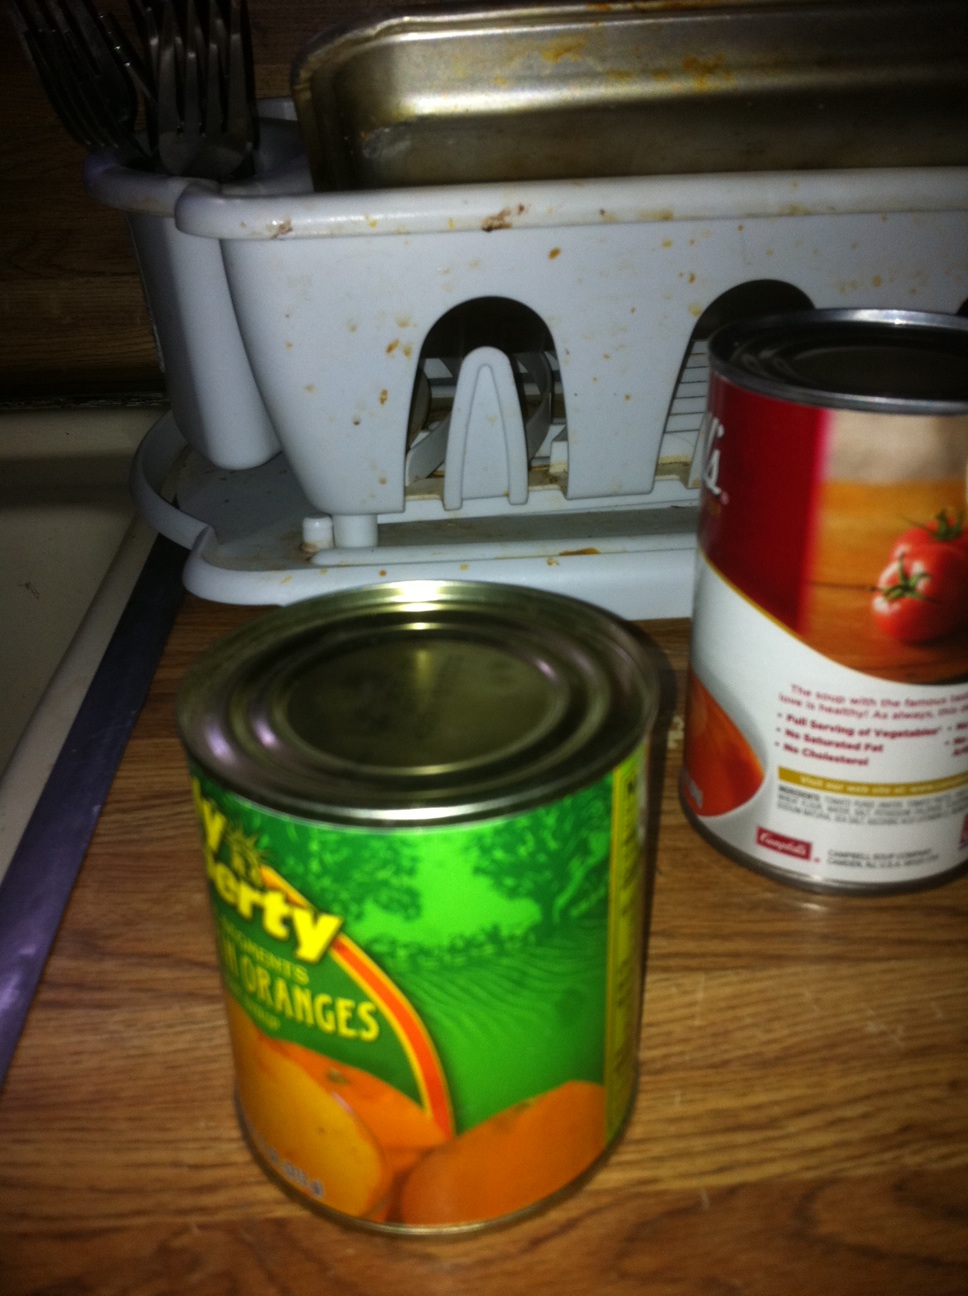Question: What does this can say?
Answer: oranges